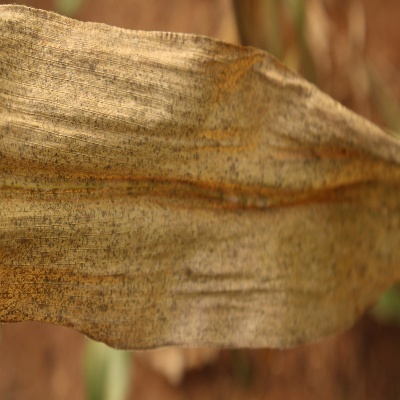
Crop: Maize
Condition: leaf blight